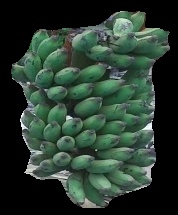
Variety: elakki-bale
Grade: grade3